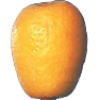
Label: kumquats